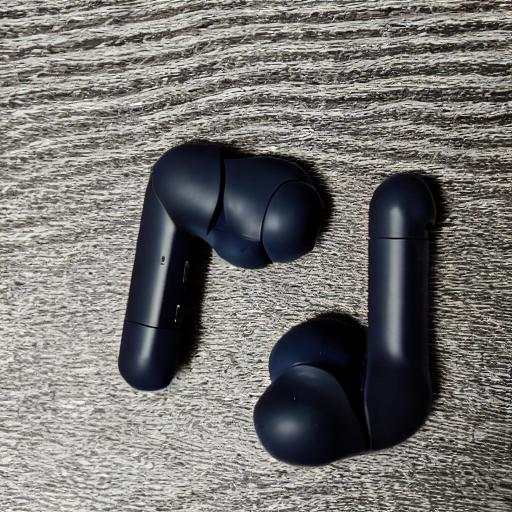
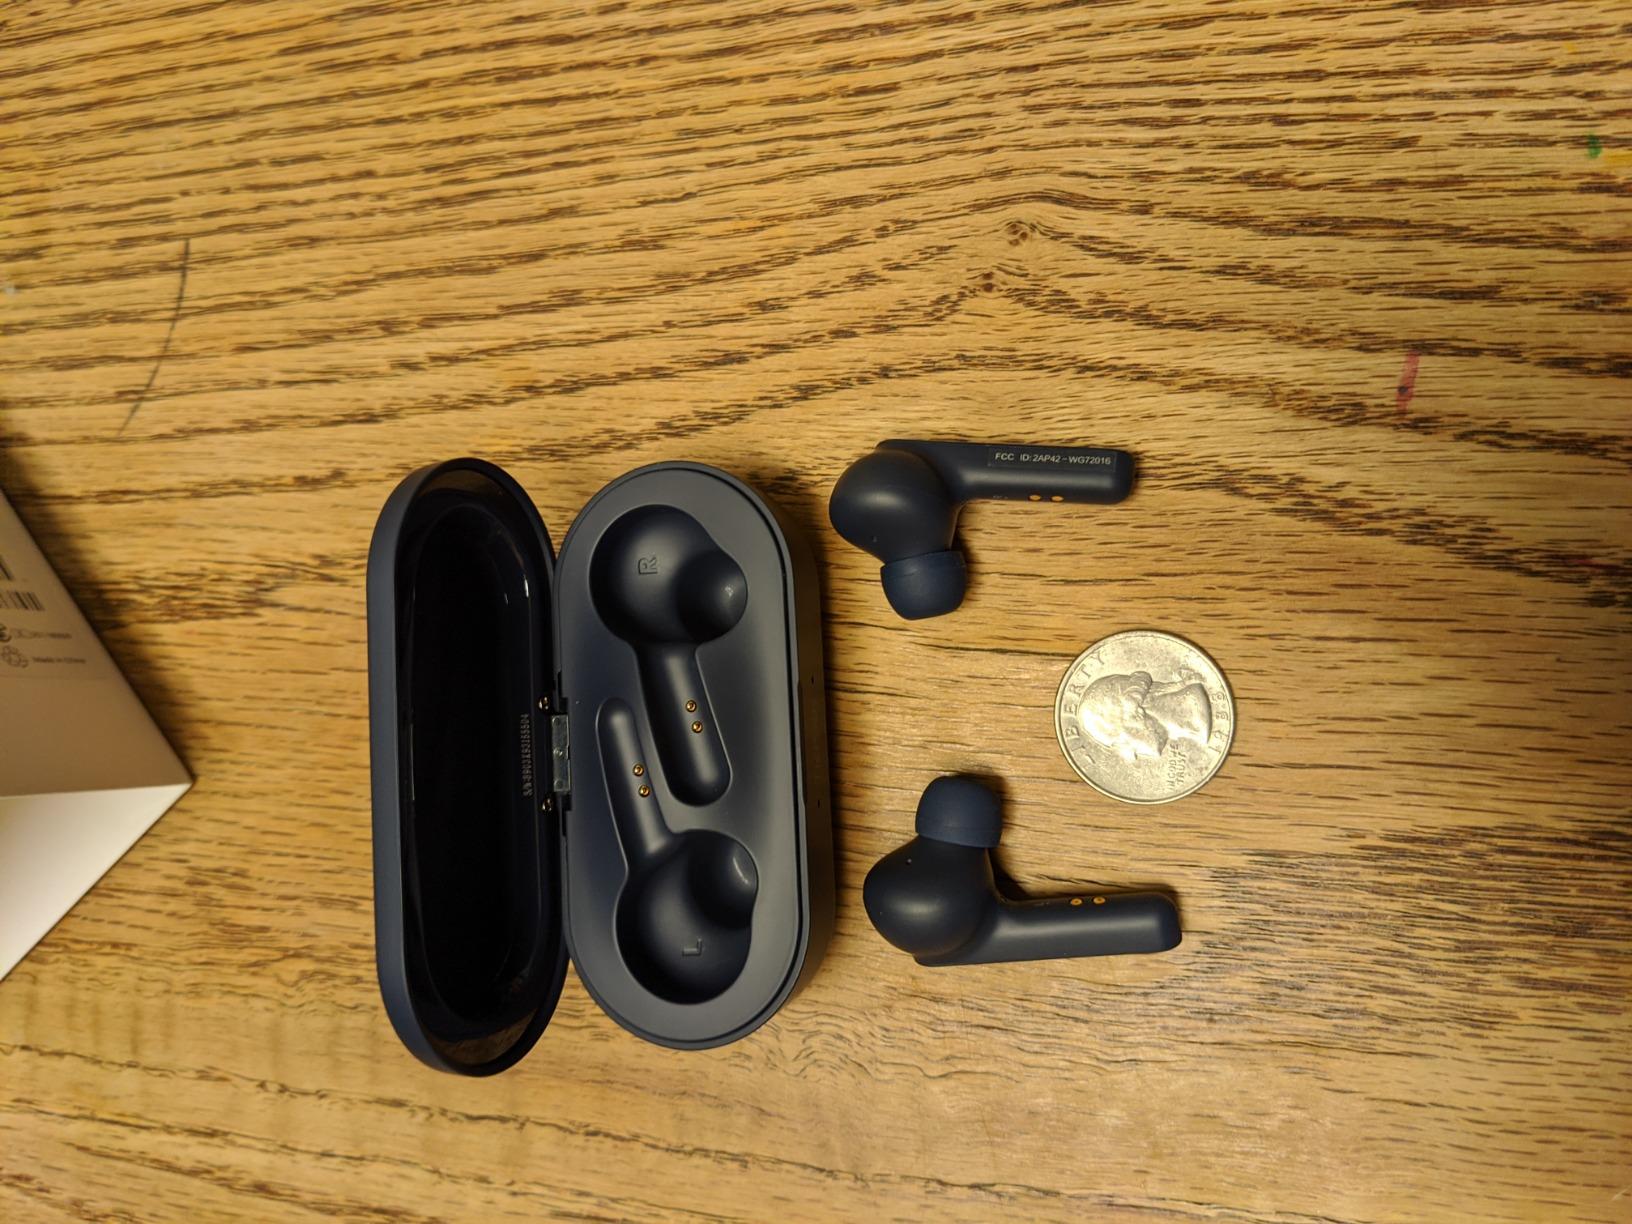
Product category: earbuds
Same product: no